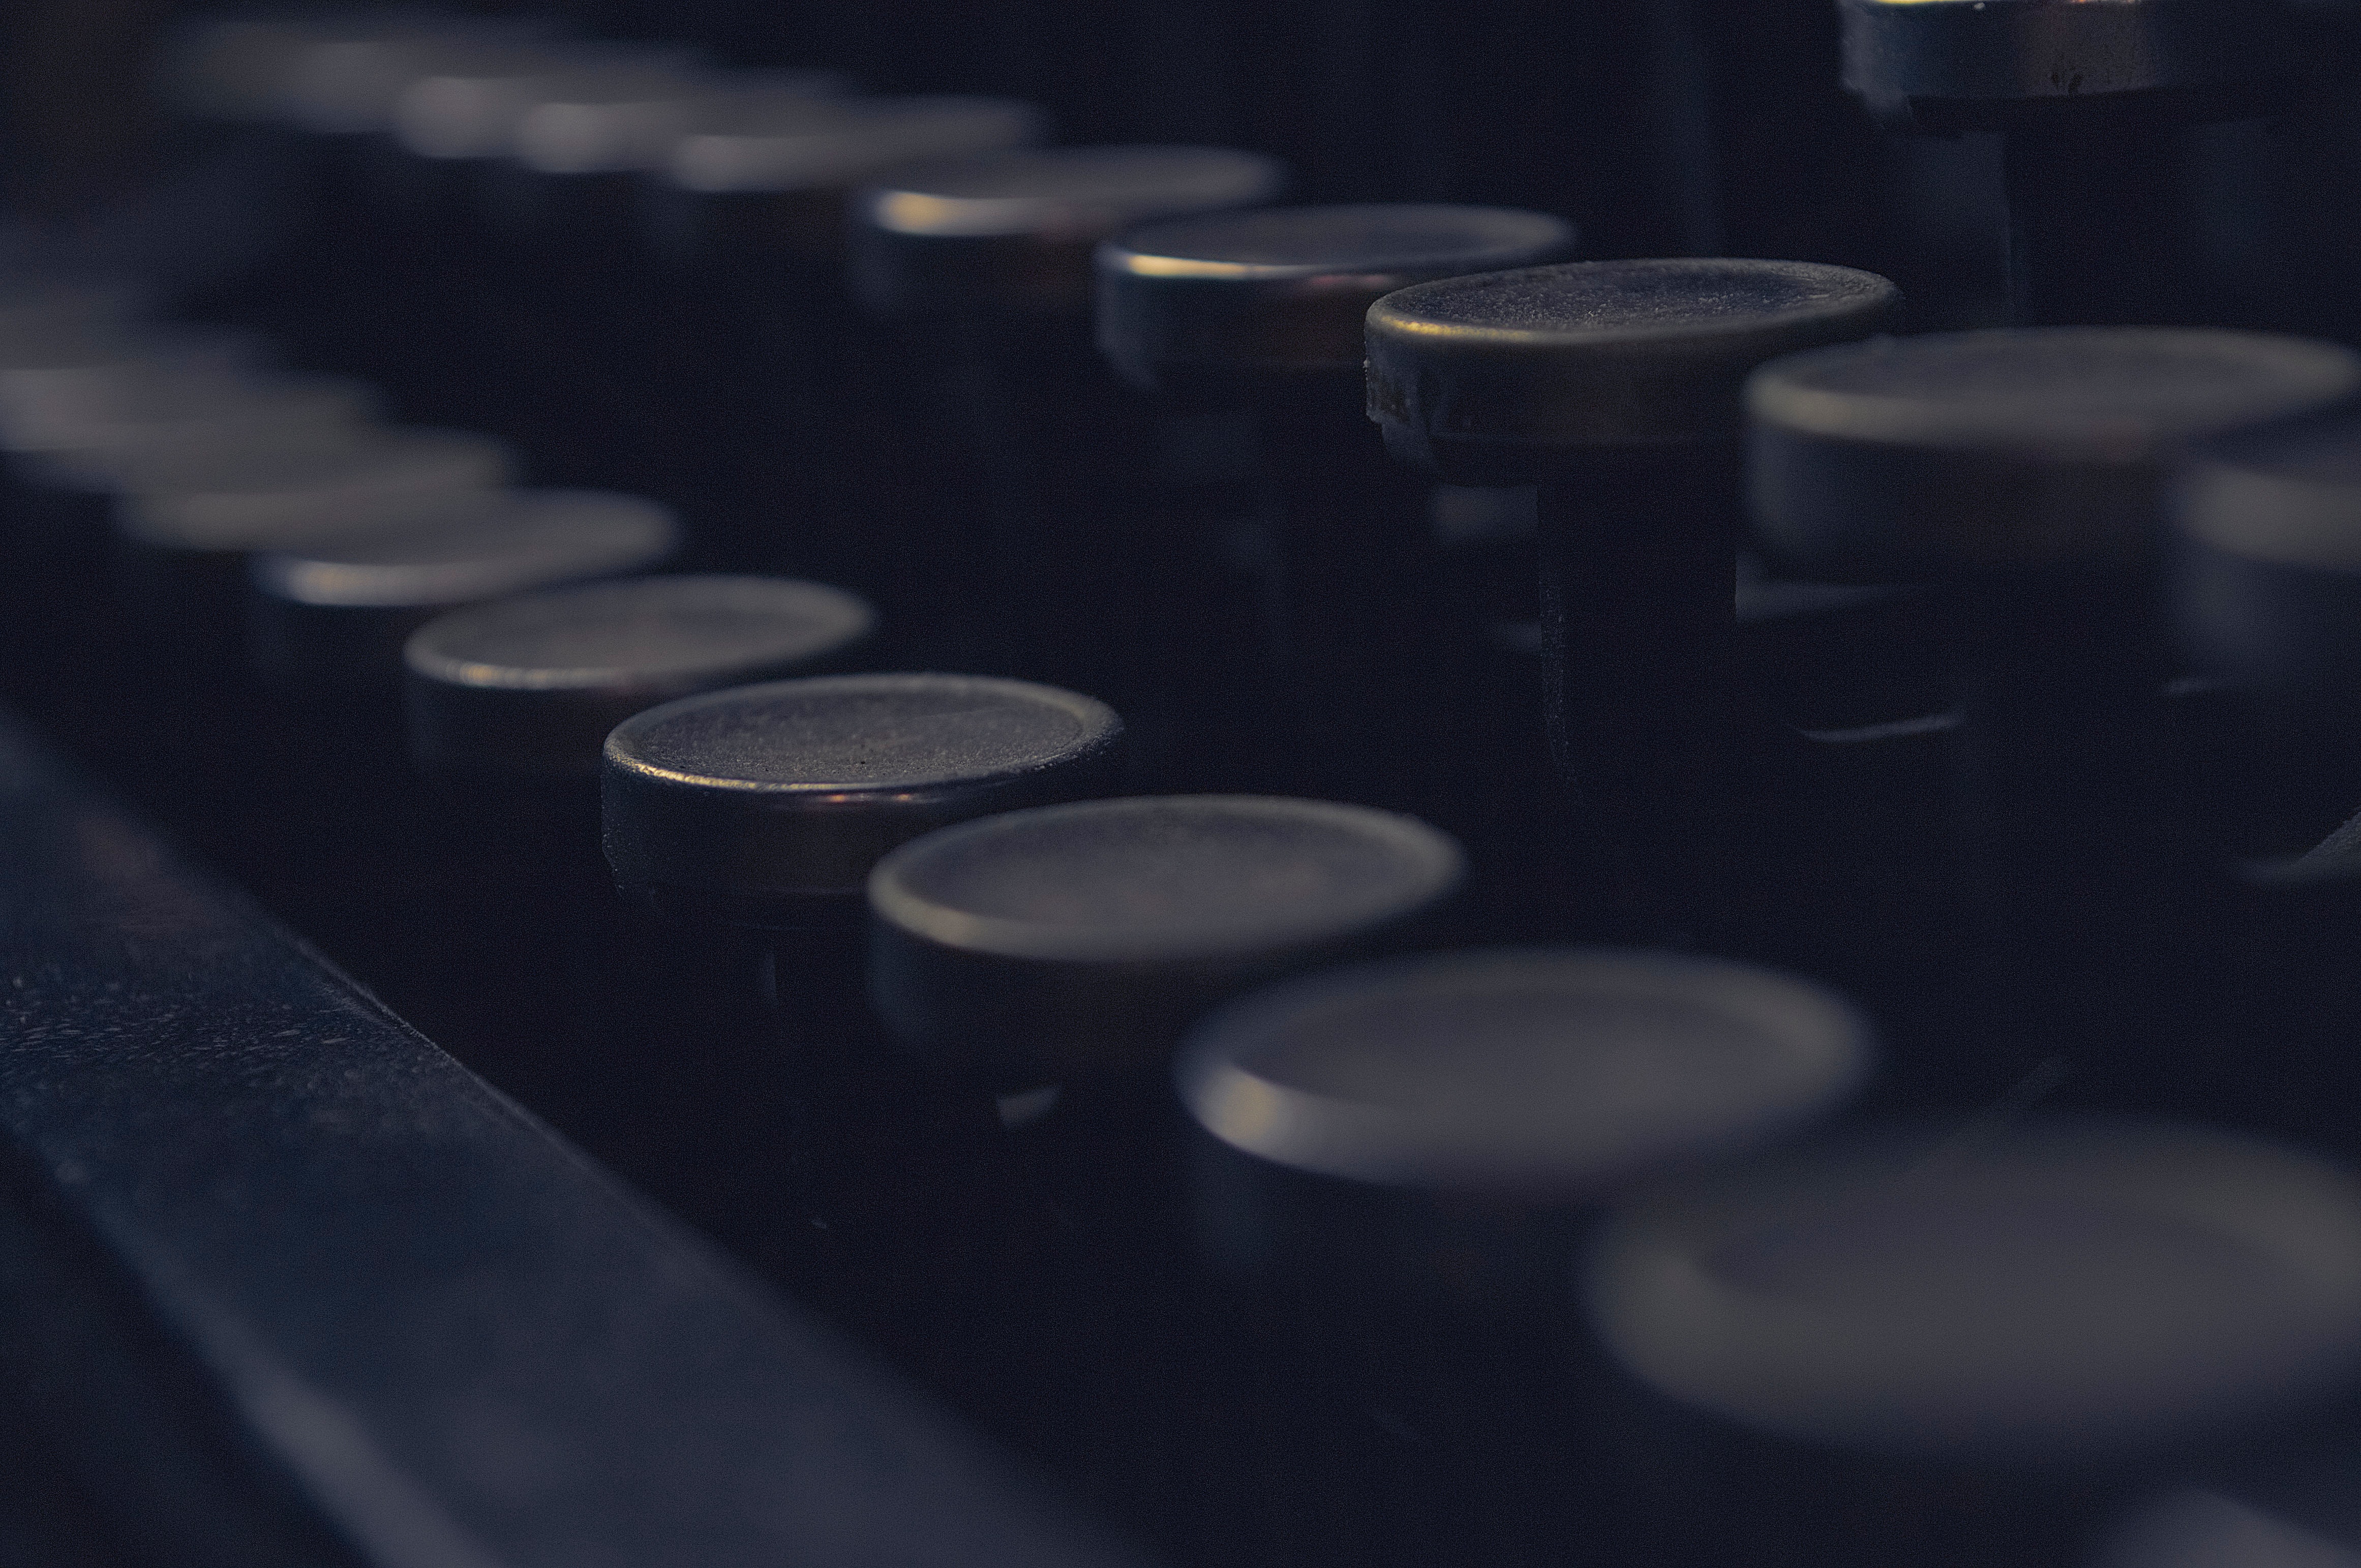
office equipment, typewriter, technology, audio equipment, electronic device, still life photography, musical instrument, electronic instrument